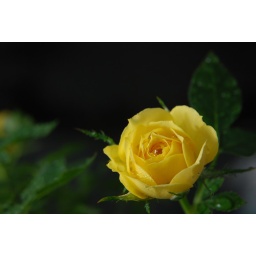
A baby yellow rose covered in water droplets. Taken with an SB-600 defused to the side.